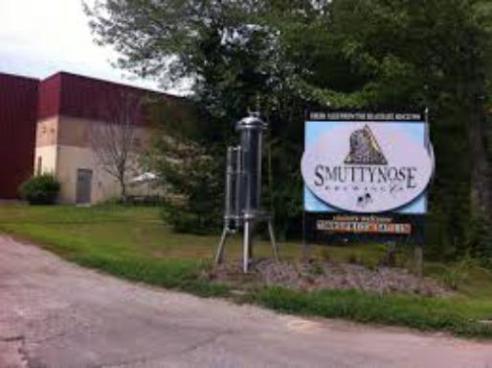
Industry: Food